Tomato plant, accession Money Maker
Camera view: horizontal (90 deg, fisheye); turntable rotation: 180 degrees
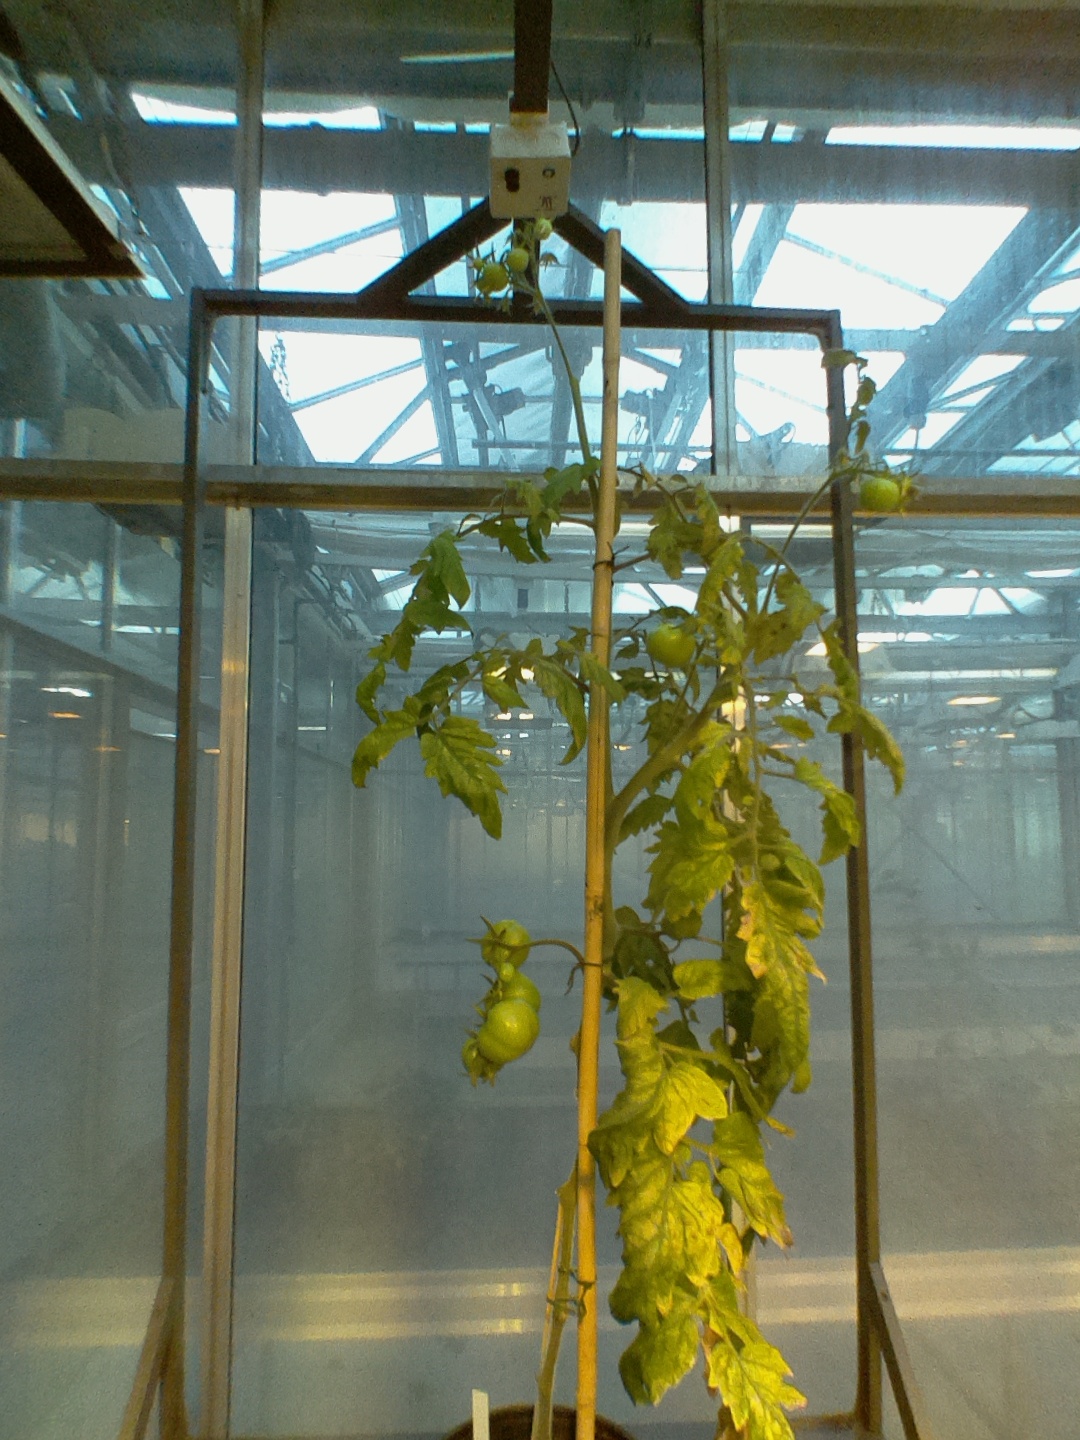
BBCH growth stage 79: 90% -100% of final fruit size